Mall Road, Shimla

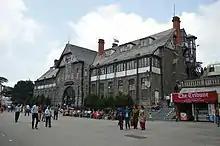
Municipal Corporation building

The Kali Bari temple was built in 1845 by Bengalis who had come to Simla (summer capital of British India) as British servants from Calcutta (capital of India that time). It is dedicated to the goddess Kali. It is believed that in an ancient temple of Shimla, the goddess Kali existed, near Jakhoo. In the temple a wooden image is worshiped locally.